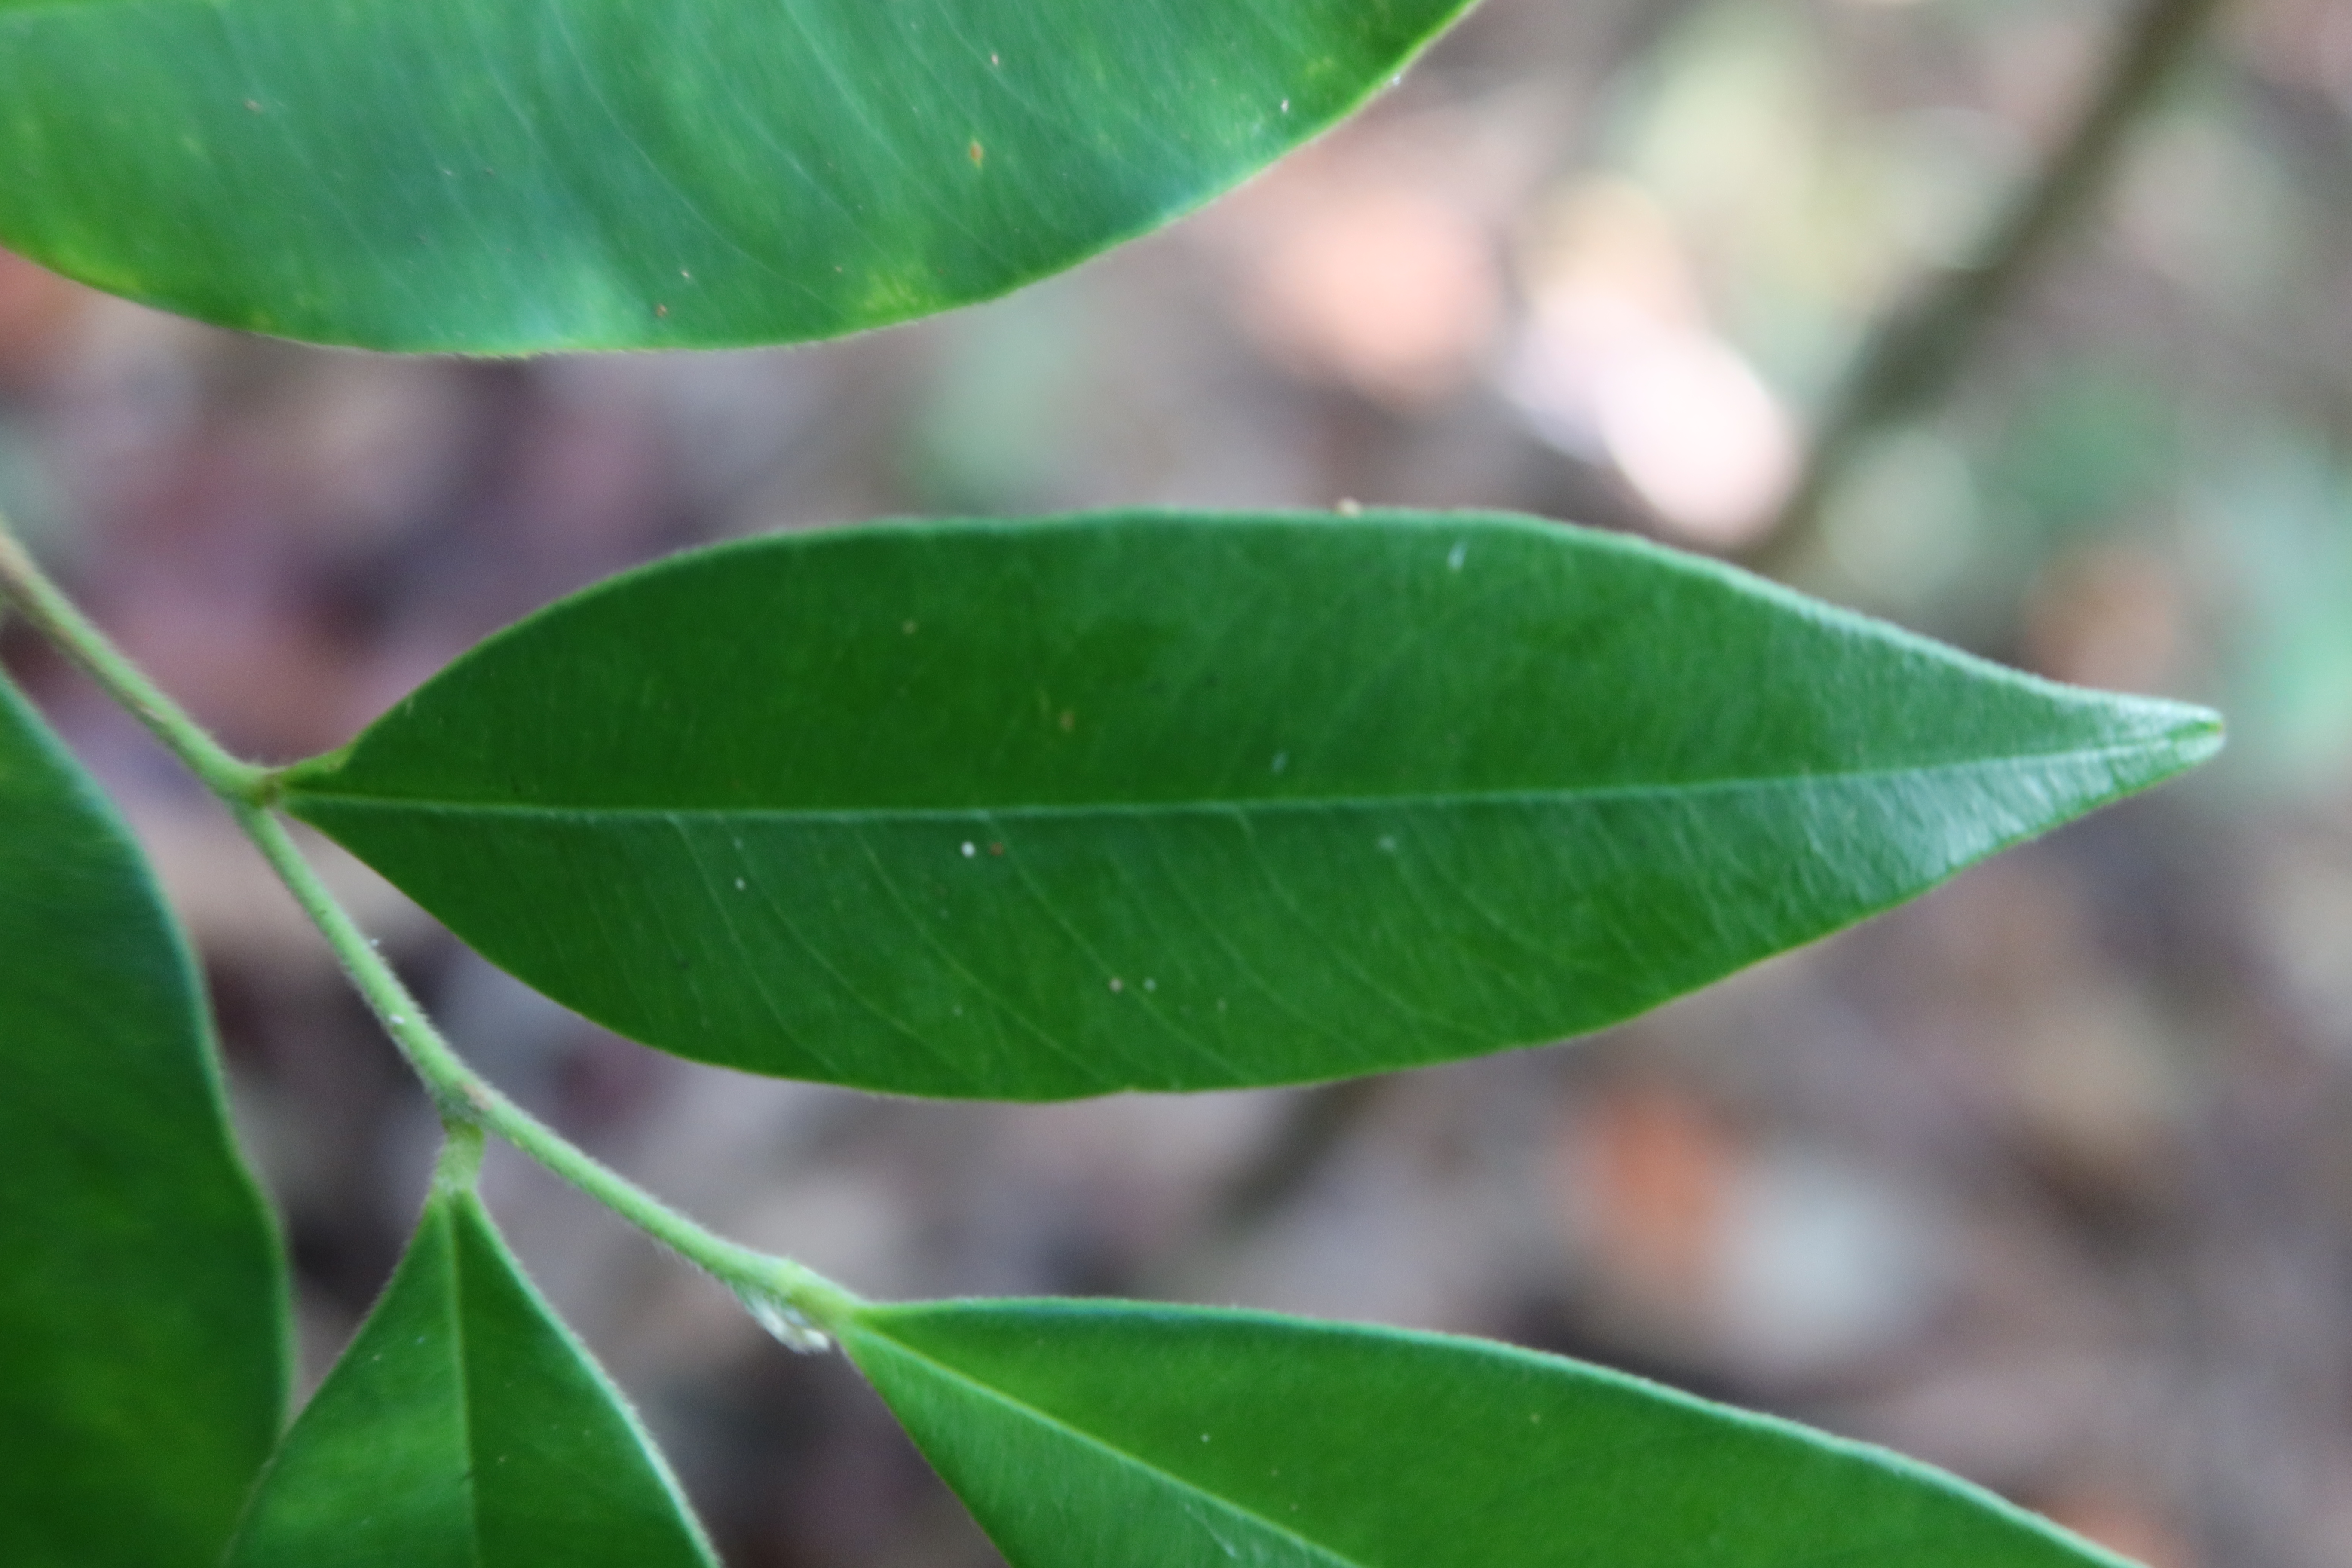
Label: Mealy bugs